Agsu District

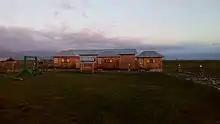
Agsu Medieval Ages Archaeological Tourism Complex

In ancient times, the ram was the symbol of abundance, victory and strength. It should be mentioned that the early information about stone ram figures comes from the foreign travellers who visited Azerbaijan in the XIII-XIX centuries. These ram statues are related to the Middle Ages historical Azerbaijani governments Aghoyunlu and Garagoyunlu.